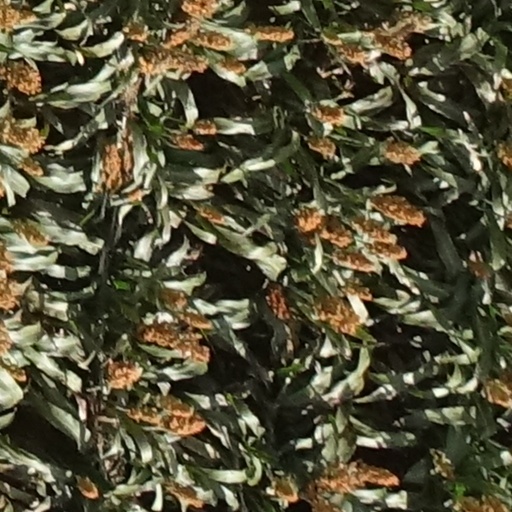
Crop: sorghum